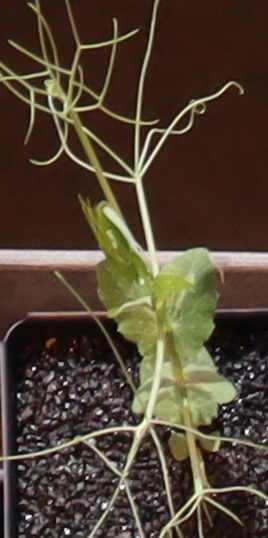
Label: Field Pea